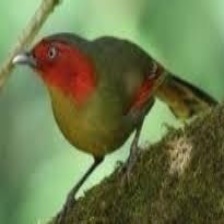
Species: SCARLET FACED LIOCICHLA
Scientific name: LIOCICHLA RIPPONI